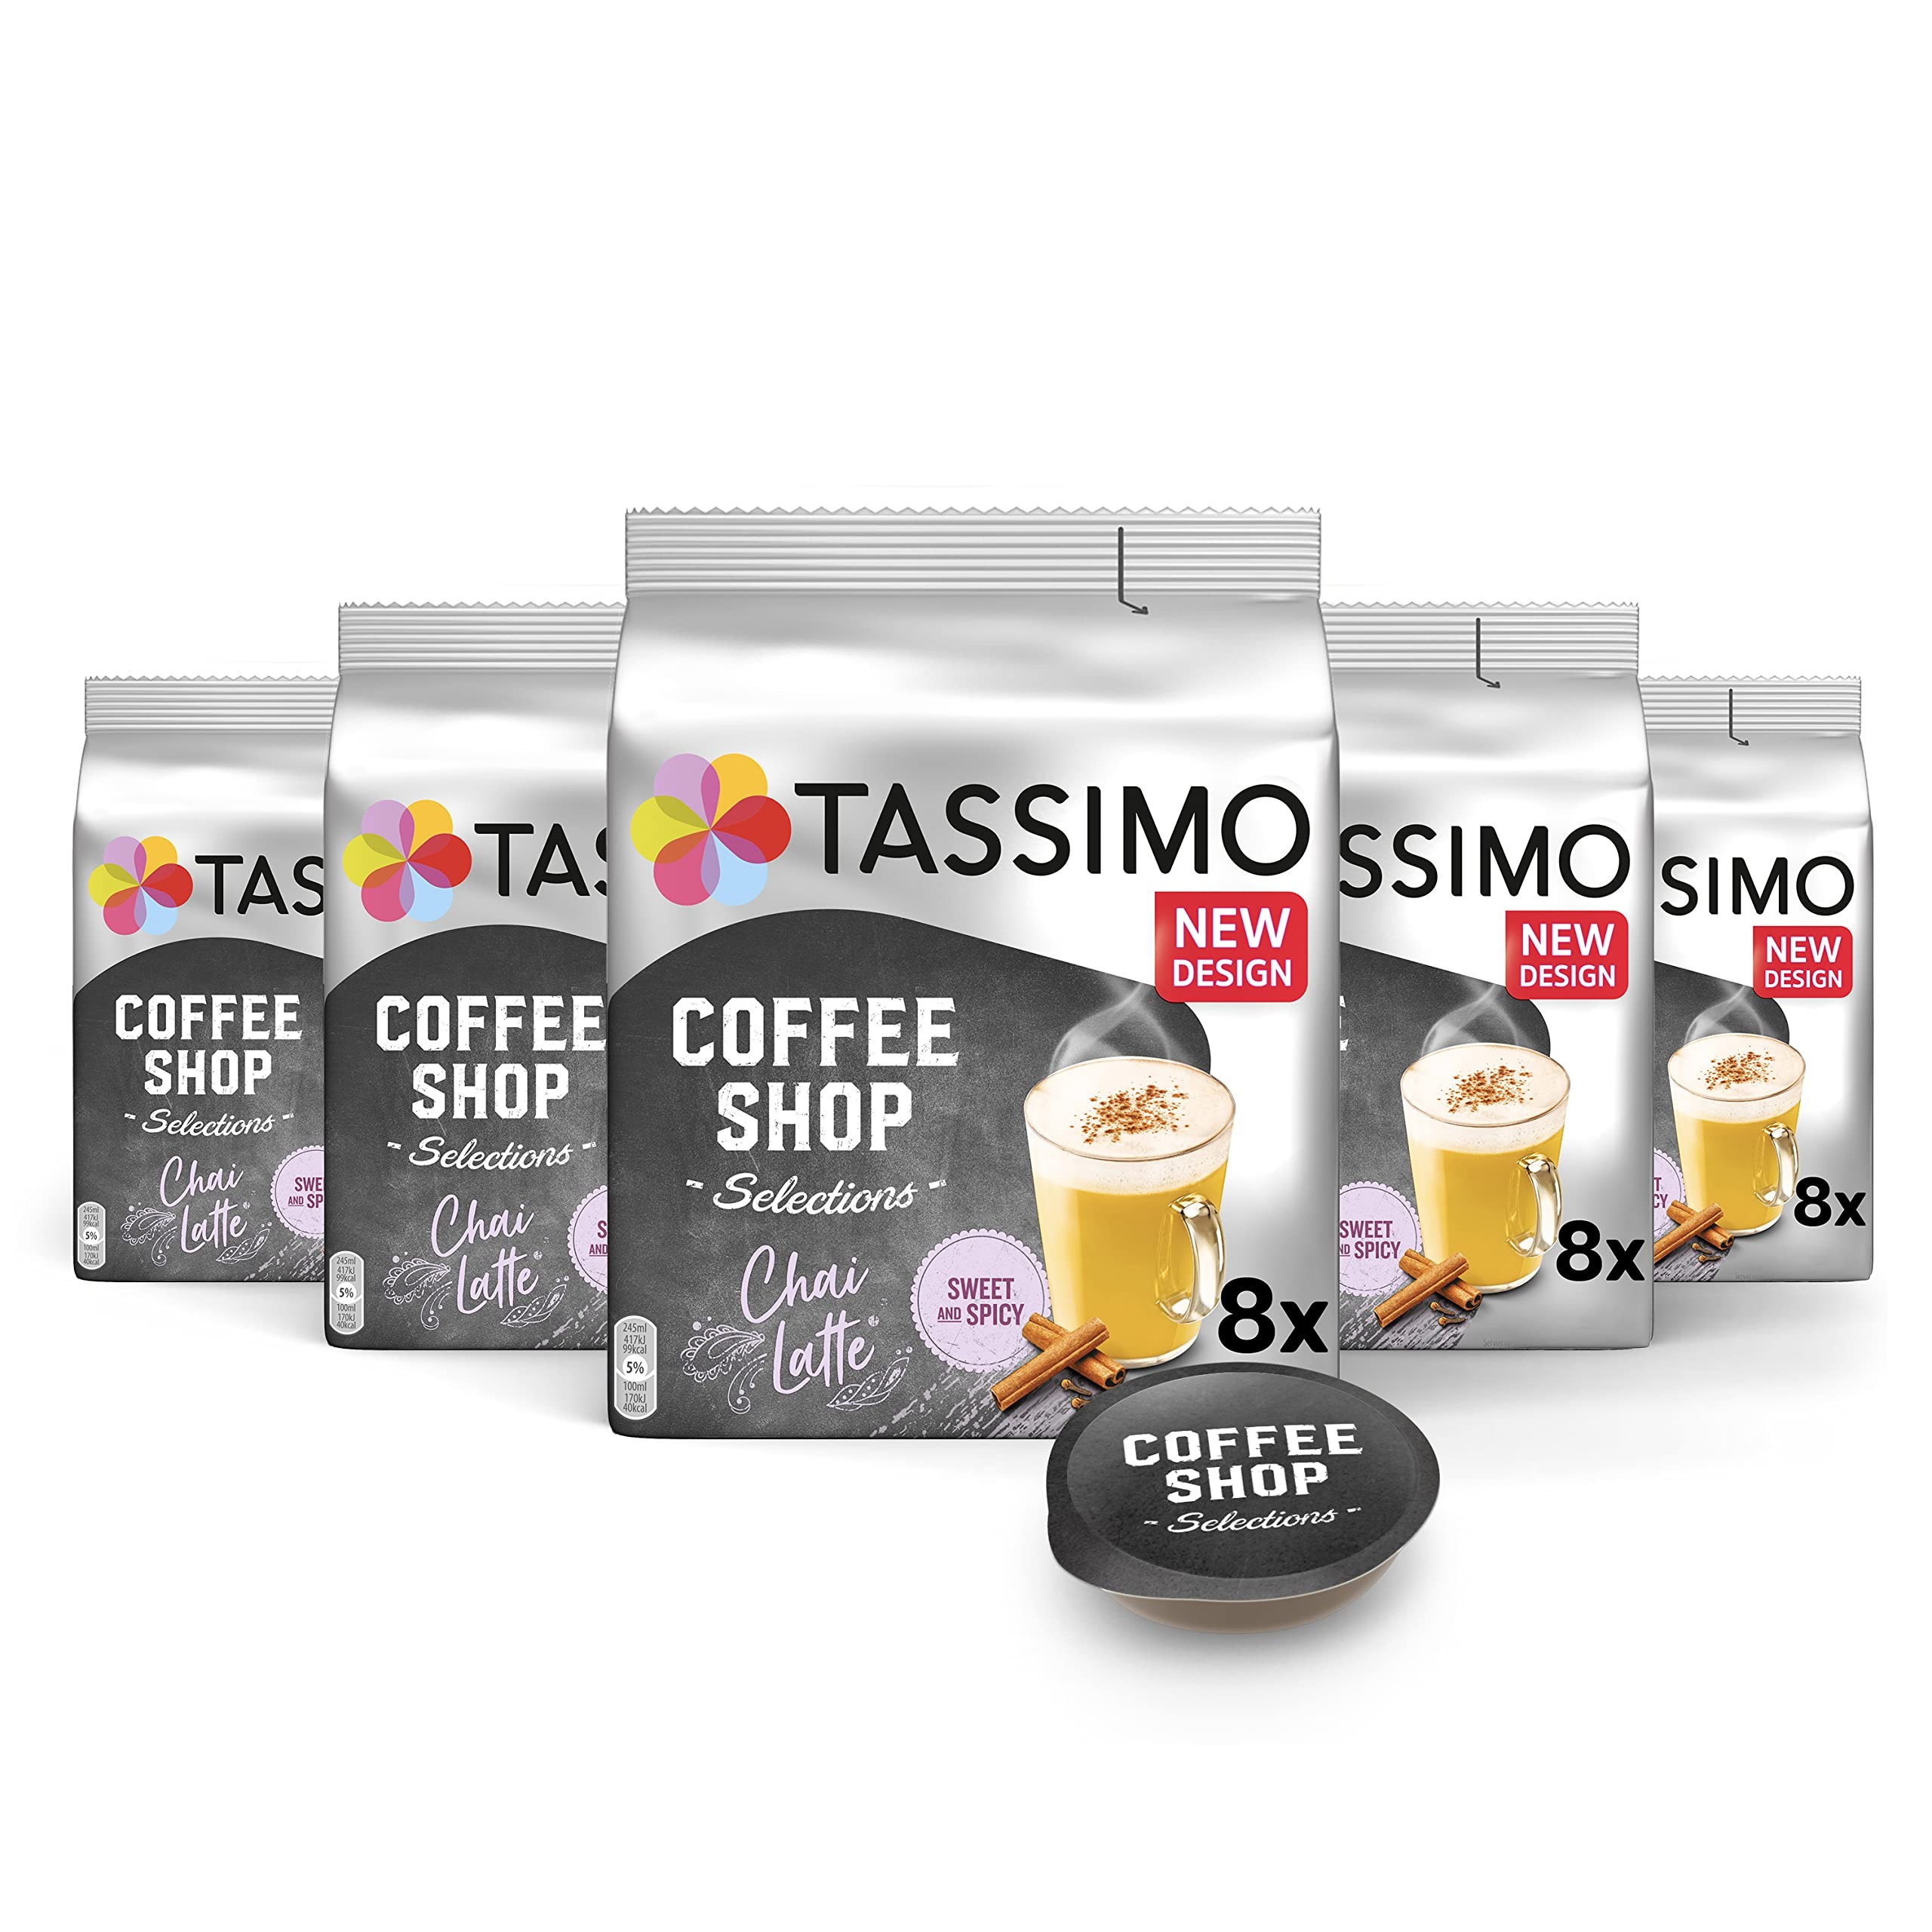
Item Name: Tassimo Chai Latte 8 T-Discs, (Pack of 5, Total 40 T DISCs) 40 Servings
Bullet Point 1: Tassimo Chai Latte, Pack of 5 (5 x 188 g)
Bullet Point 2: 40 Drinks Total
Bullet Point 3: Compatible with Tassimo
Bullet Point 4: Large Cup
Product Description: Deal price available from 27/03/2023 to 10/04/2023 A SWEET AND SPICY DRINK; This delicious Chai Latte blend will instantly transport you to your favourite coffee shop and is an irresistible afternoon treat TWO PODS ARE ALL YOU NEED; Fill the tank with water and open the brew head; Place the pod into the machine and press the button to enjoy! BRINGING JOY TO EVERYDAY MOMENTS Tassimo has a huge range for you to discover; Whether it’s a creamy latte, delicious cappuccino or intense espresso; We brew it perfectly at the touch of a button! TASSIMO DELIVERS CONSISTENTLY DELICIOUS QUALITY DRINKS; Our beans have quite a journey before ending up as your tasty coffee; From the bean to the brewing we take care of everything to deliver your favourite coffee
Value: 940.0
Unit: grams

Price: 52.69